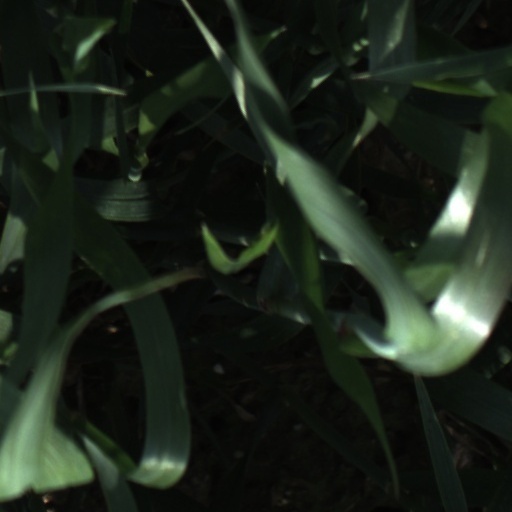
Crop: wheat